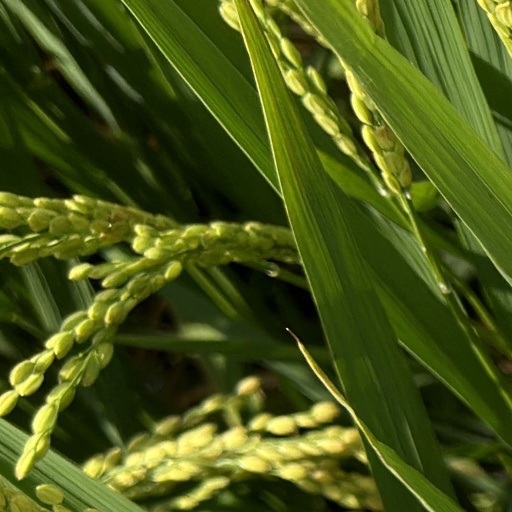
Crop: rice